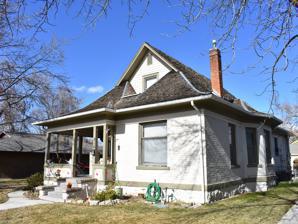
Building: Brunzell House
Country: United States of America
Year built: 1908
United States historic place Brunzell House U.S. National Register of Historic Places The Brunzell House in 2019 Show map of Idaho Show map of the United States Location 916 Franklin St., Boise, Idaho Coordinates 43°37′16″N 116°12′00″W / 43.62111°N 116.20000°W / 43.62111; -116.20000 ( Brunzell House ) Area less than one acre Built 1908 ( 1908 ) Architect Tourtellotte, John E. & Company Architectural style Bungalow/craftsman MPS Tourtellotte and Hummel Architecture TR NRHP reference No. 82000182 Added to NRHP November 17, 1982 The Brunzell House in Boise , Idaho , is a one-and-a-half-story, brick and wood Bungalow designed by Tourtellotte & Co. and constructed in 1908. The house features Colonial Revival decorations, including deeply flared eaves. The house was added to the National Register of Historic Places in 1982. It also is a contributing resource in the Fort Street Historic District . History The Brunzell House was commissioned by John M. Brunzell, a Nampa resident and former postmaster and state representative from Reynolds Creek in Owyhee County. Brunzell never occupied the house, and he may have intended it either as a rental or as a gift to his nephew, Fred Brunzell, who owned lot 3, block 84, where the house was constructed. Fred Brunzell purchased property for the house in 1892. He and Oline Brunzell lived at the house from about 1912 until her death in 1918, but they were not the original residents. In 1908 Victoria L. Eoff rented the newly constructed house. She and her late husband, Alfred Eoff, had been owners of the Eoff-Brady House, designed by John E. Tourtellotte and constructed in 1897. In 1911 Mrs. Eoff moved into the newly constructed Victoria Louise Eoff House, designed by Tourtellotte & Hummel. Both Eoff houses are contributing resources in Boise's West Warm Springs Historic District . In 1919 Fred Brunzell transferred the house to his children, Selma B. Getchell and Alvin O. Brunzell. Getchell later sold her share of the house to her brother in 1919. Fred Brunzell died in 1920 at the age of 86. References